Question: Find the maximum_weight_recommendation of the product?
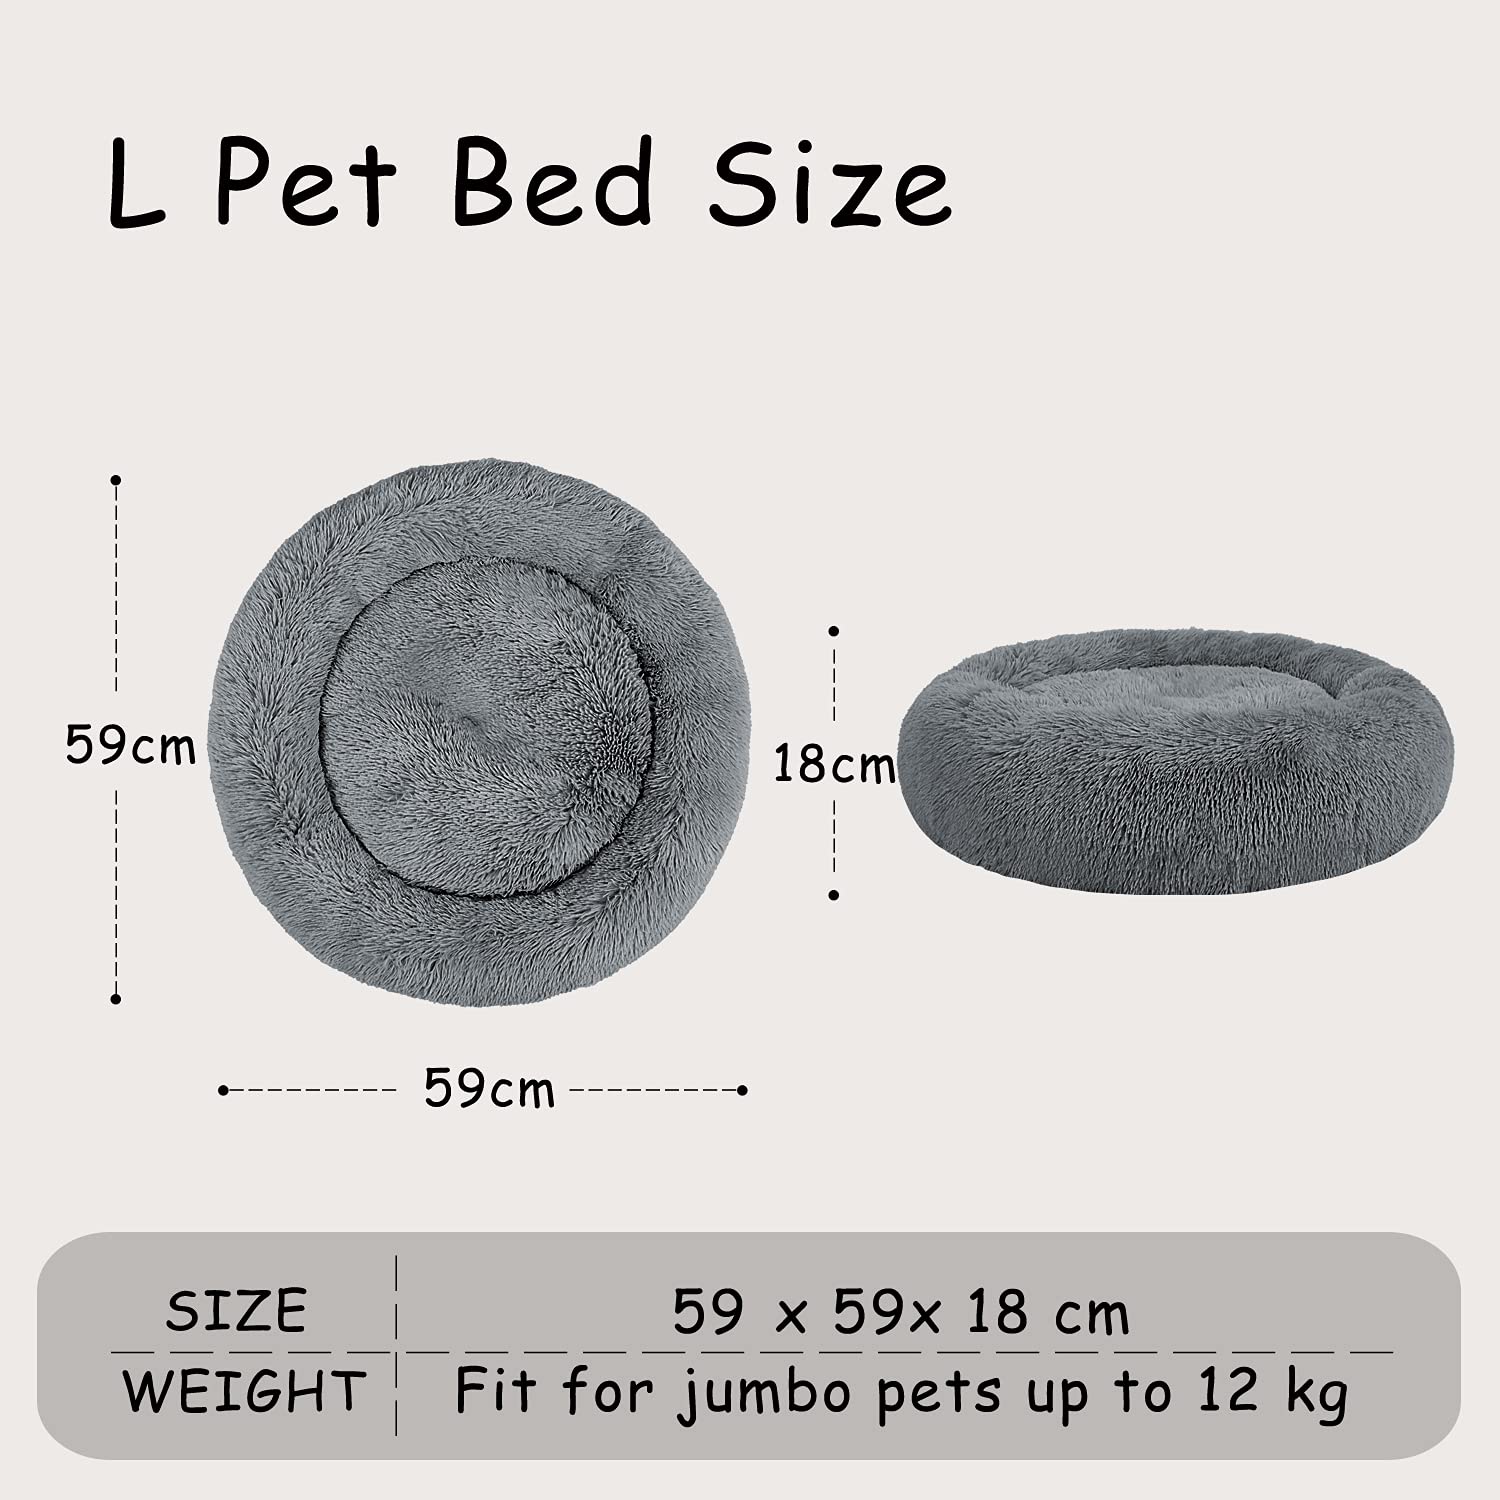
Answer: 12 kilogram